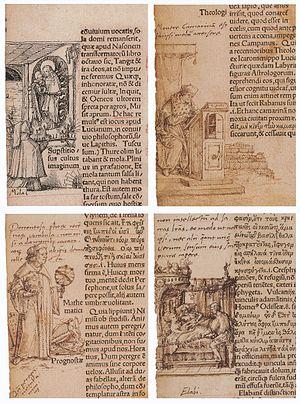
Oswald Geisshüsler dit Oswald Myconius ou Myconius alias Molitor, né en 1488 à Lucerne et mort le 14 octobre 1552 à Bâle, était un humaniste et théologien réformé suisse qui fut proche d'Érasme et d'Ulrich Zwingli dont il sera le premier biographe.